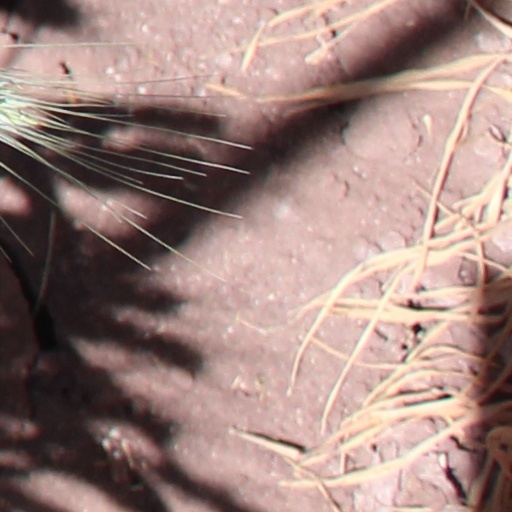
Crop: wheat